Rio de Janeiro

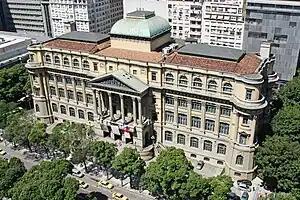
National Library of Brazil

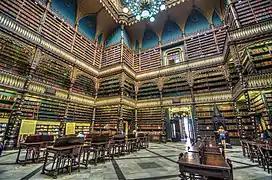
Royal Portuguese Cabinet of Reading

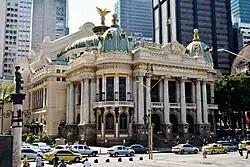
Municipal Theatre of Rio de Janeiro

Avenida Brasil ("Brazil Avenue") is the longest and busiest highway in Rio de Janeiro, stretching from the Port area in the city centre through the North side to Santa Cruz in the West side and carrying 800,000 vehicles per day. Almost the entire highway is part of BR-101, which continues east along the Rio-Niterói Bridge towards Vitória, Salvador and Recife and west through Itaguaí towards Santos, Curitiba and Florianópolis. Shorter sections of Avenida Brasil are also part of BR-040 (which runs from the Rio de Janeiro Port area to Petrópolis, Belo Horizonte and Brasília), BR-116 (which runs northeast from Rio de Janeiro to Teresópolis, Vitória da Conquista and Fortaleza and northwest to São Paulo, Curitiba and Porto Alegre) and (which runs from the neighbourhood of Campo Grande to Seropédica). Avenida Brasil is a critical freight corridor and bottleneck, particularly for the Port of Rio de Janeiro, with over 500 trucks per day using the highway in the morning peak. The long Transbrasil BRT runs in the middle of Avenida Brasil from Gentileza Intermodal Terminal to Deodoro station and carries 115,000 passengers per day.